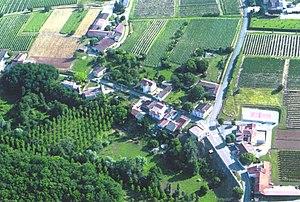
Vue Aerienne d'Escoussans
Escoussans est une commune du Sud-Ouest de la France, située dans le département de la Gironde, en région Nouvelle-Aquitaine.